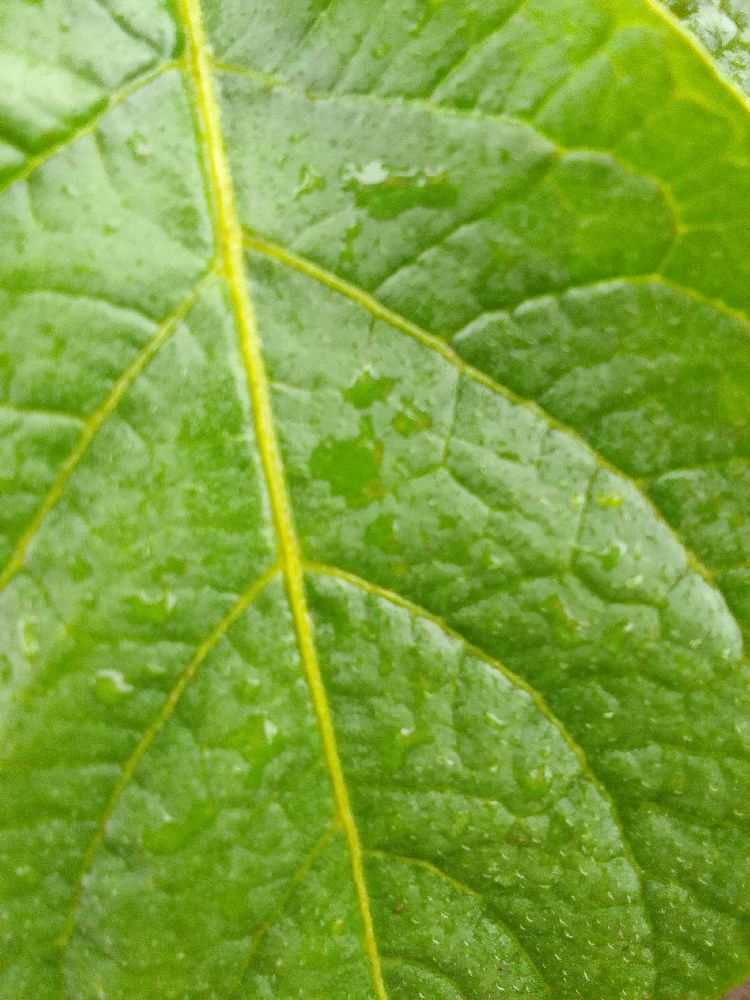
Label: Healthy